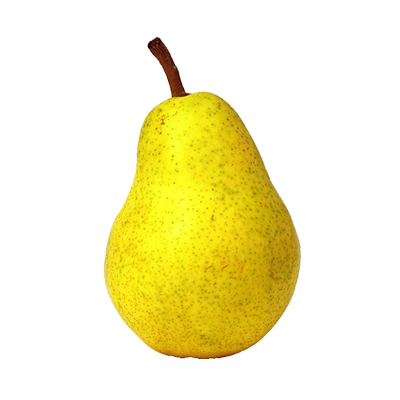
Label: Pear